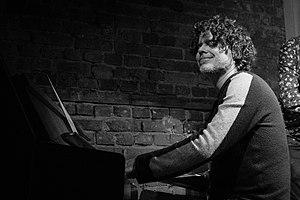
Harmen Fraanje est un pianiste et compositeur de jazz néerlandais, né en 1976 à Roosendal, aux Pays-Bas. Il vit actuellement à Amsterdam.